Greenwood Cemetery (Rockford, Illinois)

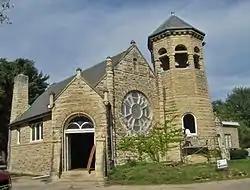

Greenwood Cemetery is a cemetery in Rockford, Illinois. Founded in 1852, it is the largest and oldest in the city. The Greenwood Cemetery Chapel and Crematory was listed on the National Register of Historic Places.